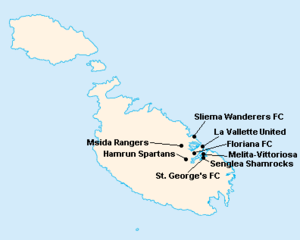
Répartition des clubs en First Division Maltaise 1912-1913.
La saison 1912-1913 de First Division Maltaise est la troisième édition de la première division maltaise.